Aprilia RX/SX 50

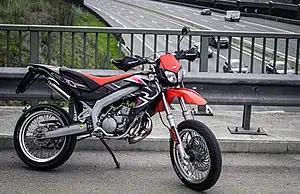

The 2006 Aprilia RX/SX 50 is a street/Enduro motorcycle widely produced by Aprilia. It is powered by a six-speed, carburetor-fuelled, nikasil-lined and cast iron single-cylinder two-stroke engine manufactured by Derbi/Piaggio.